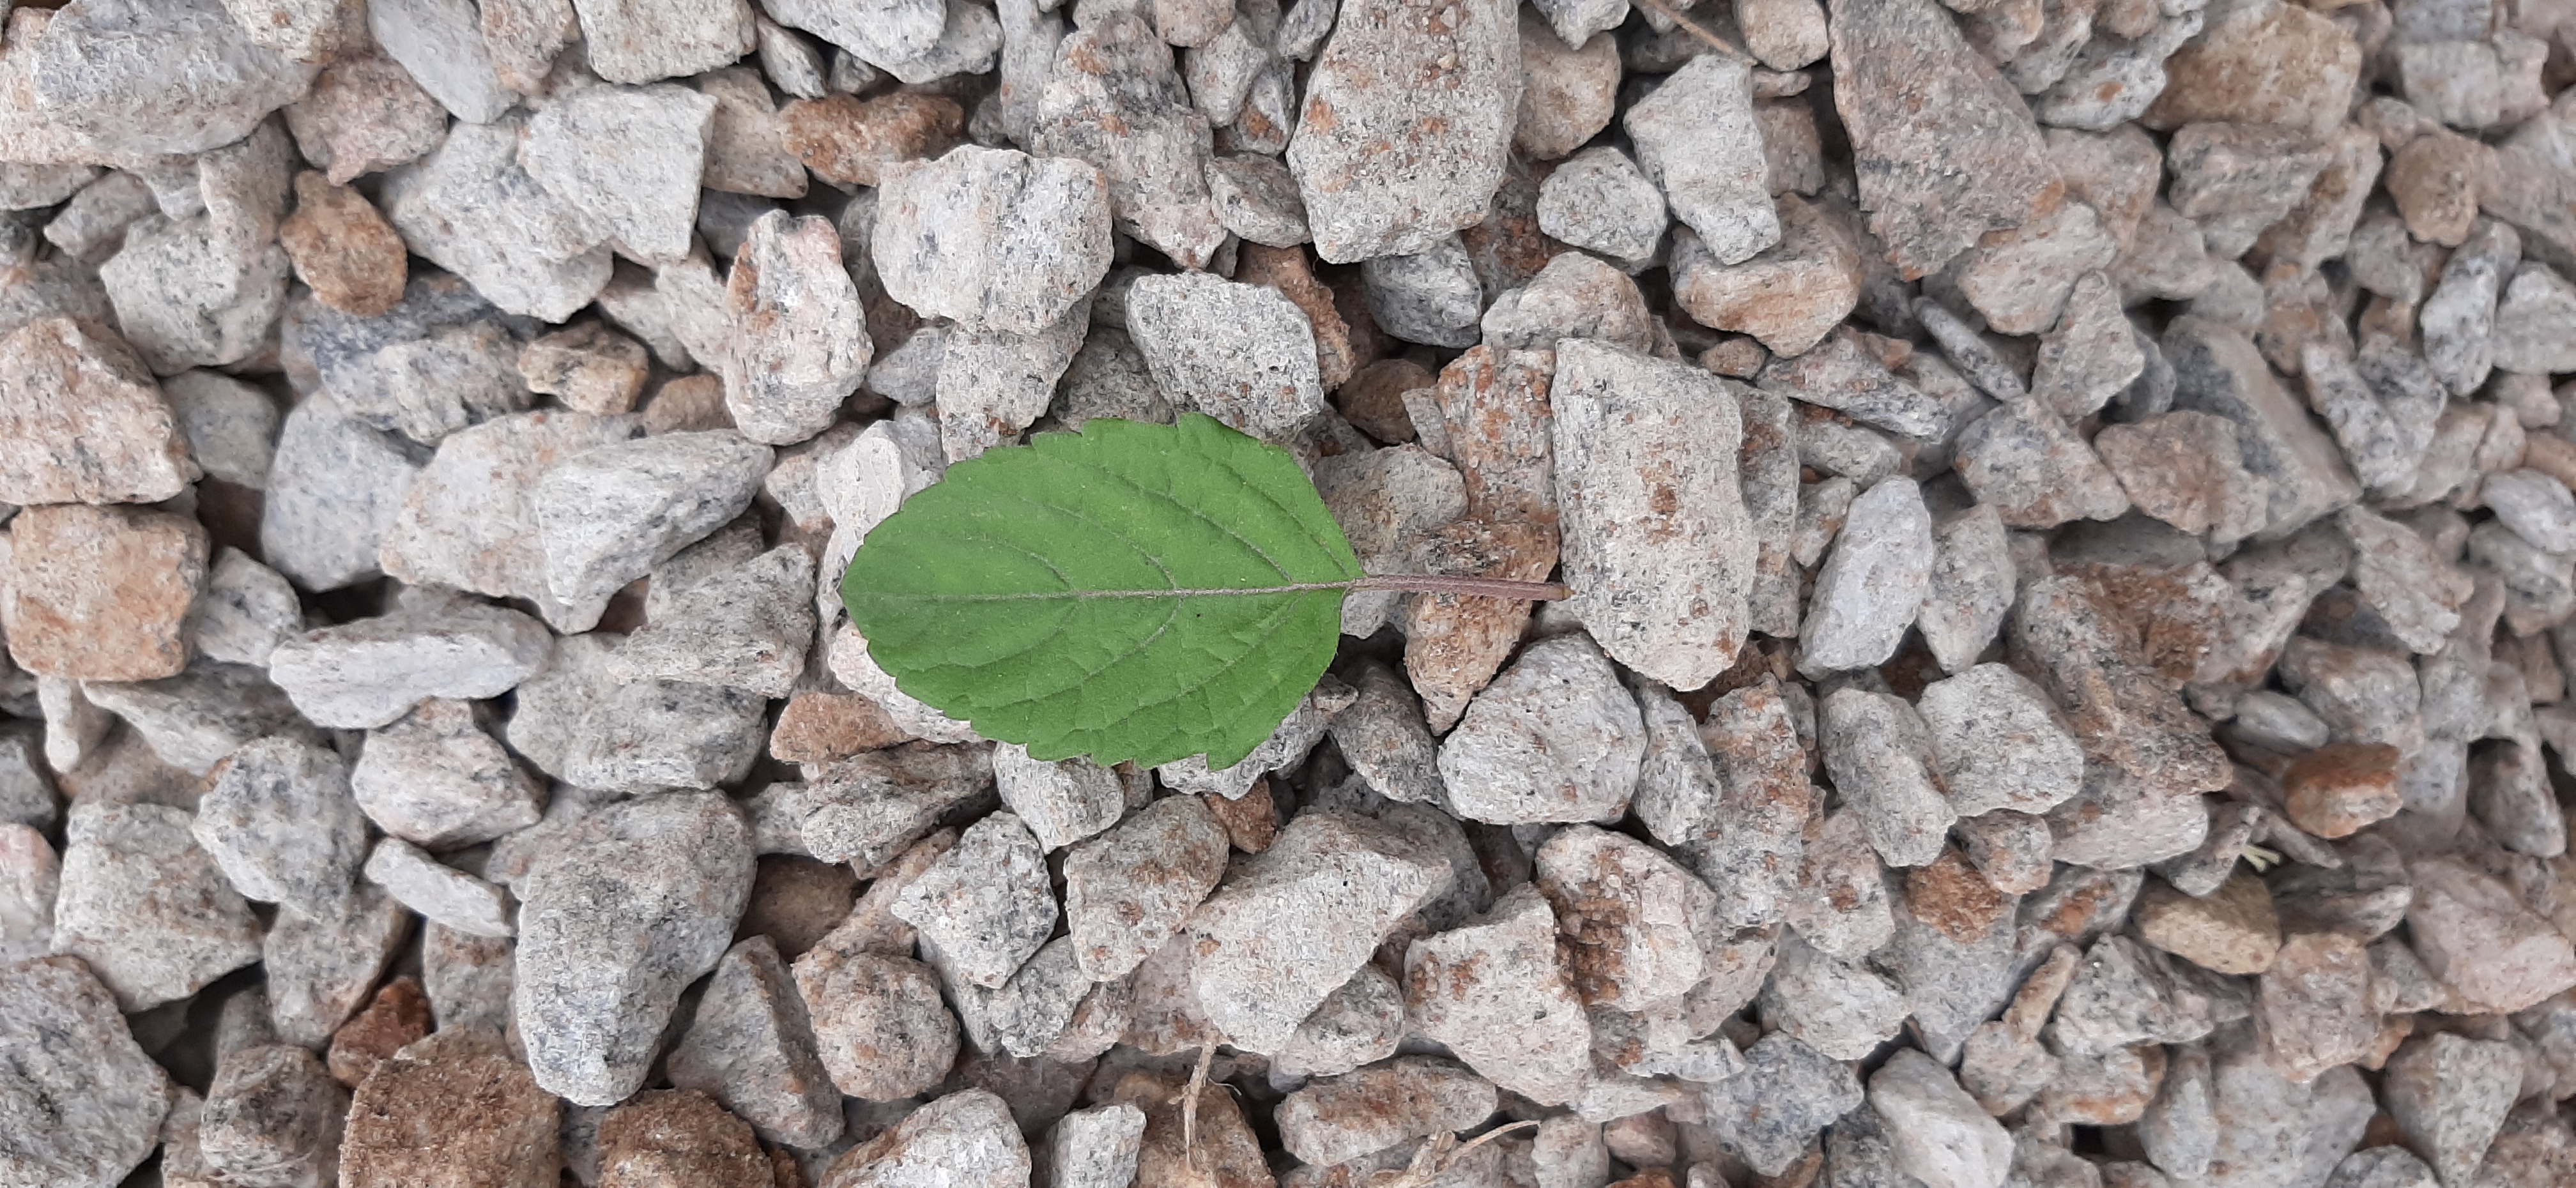
Plant: Tulsi